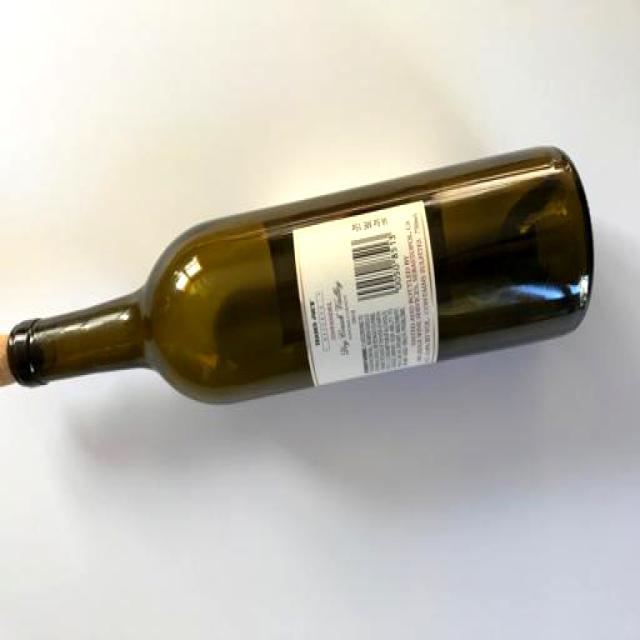
Label: Glass